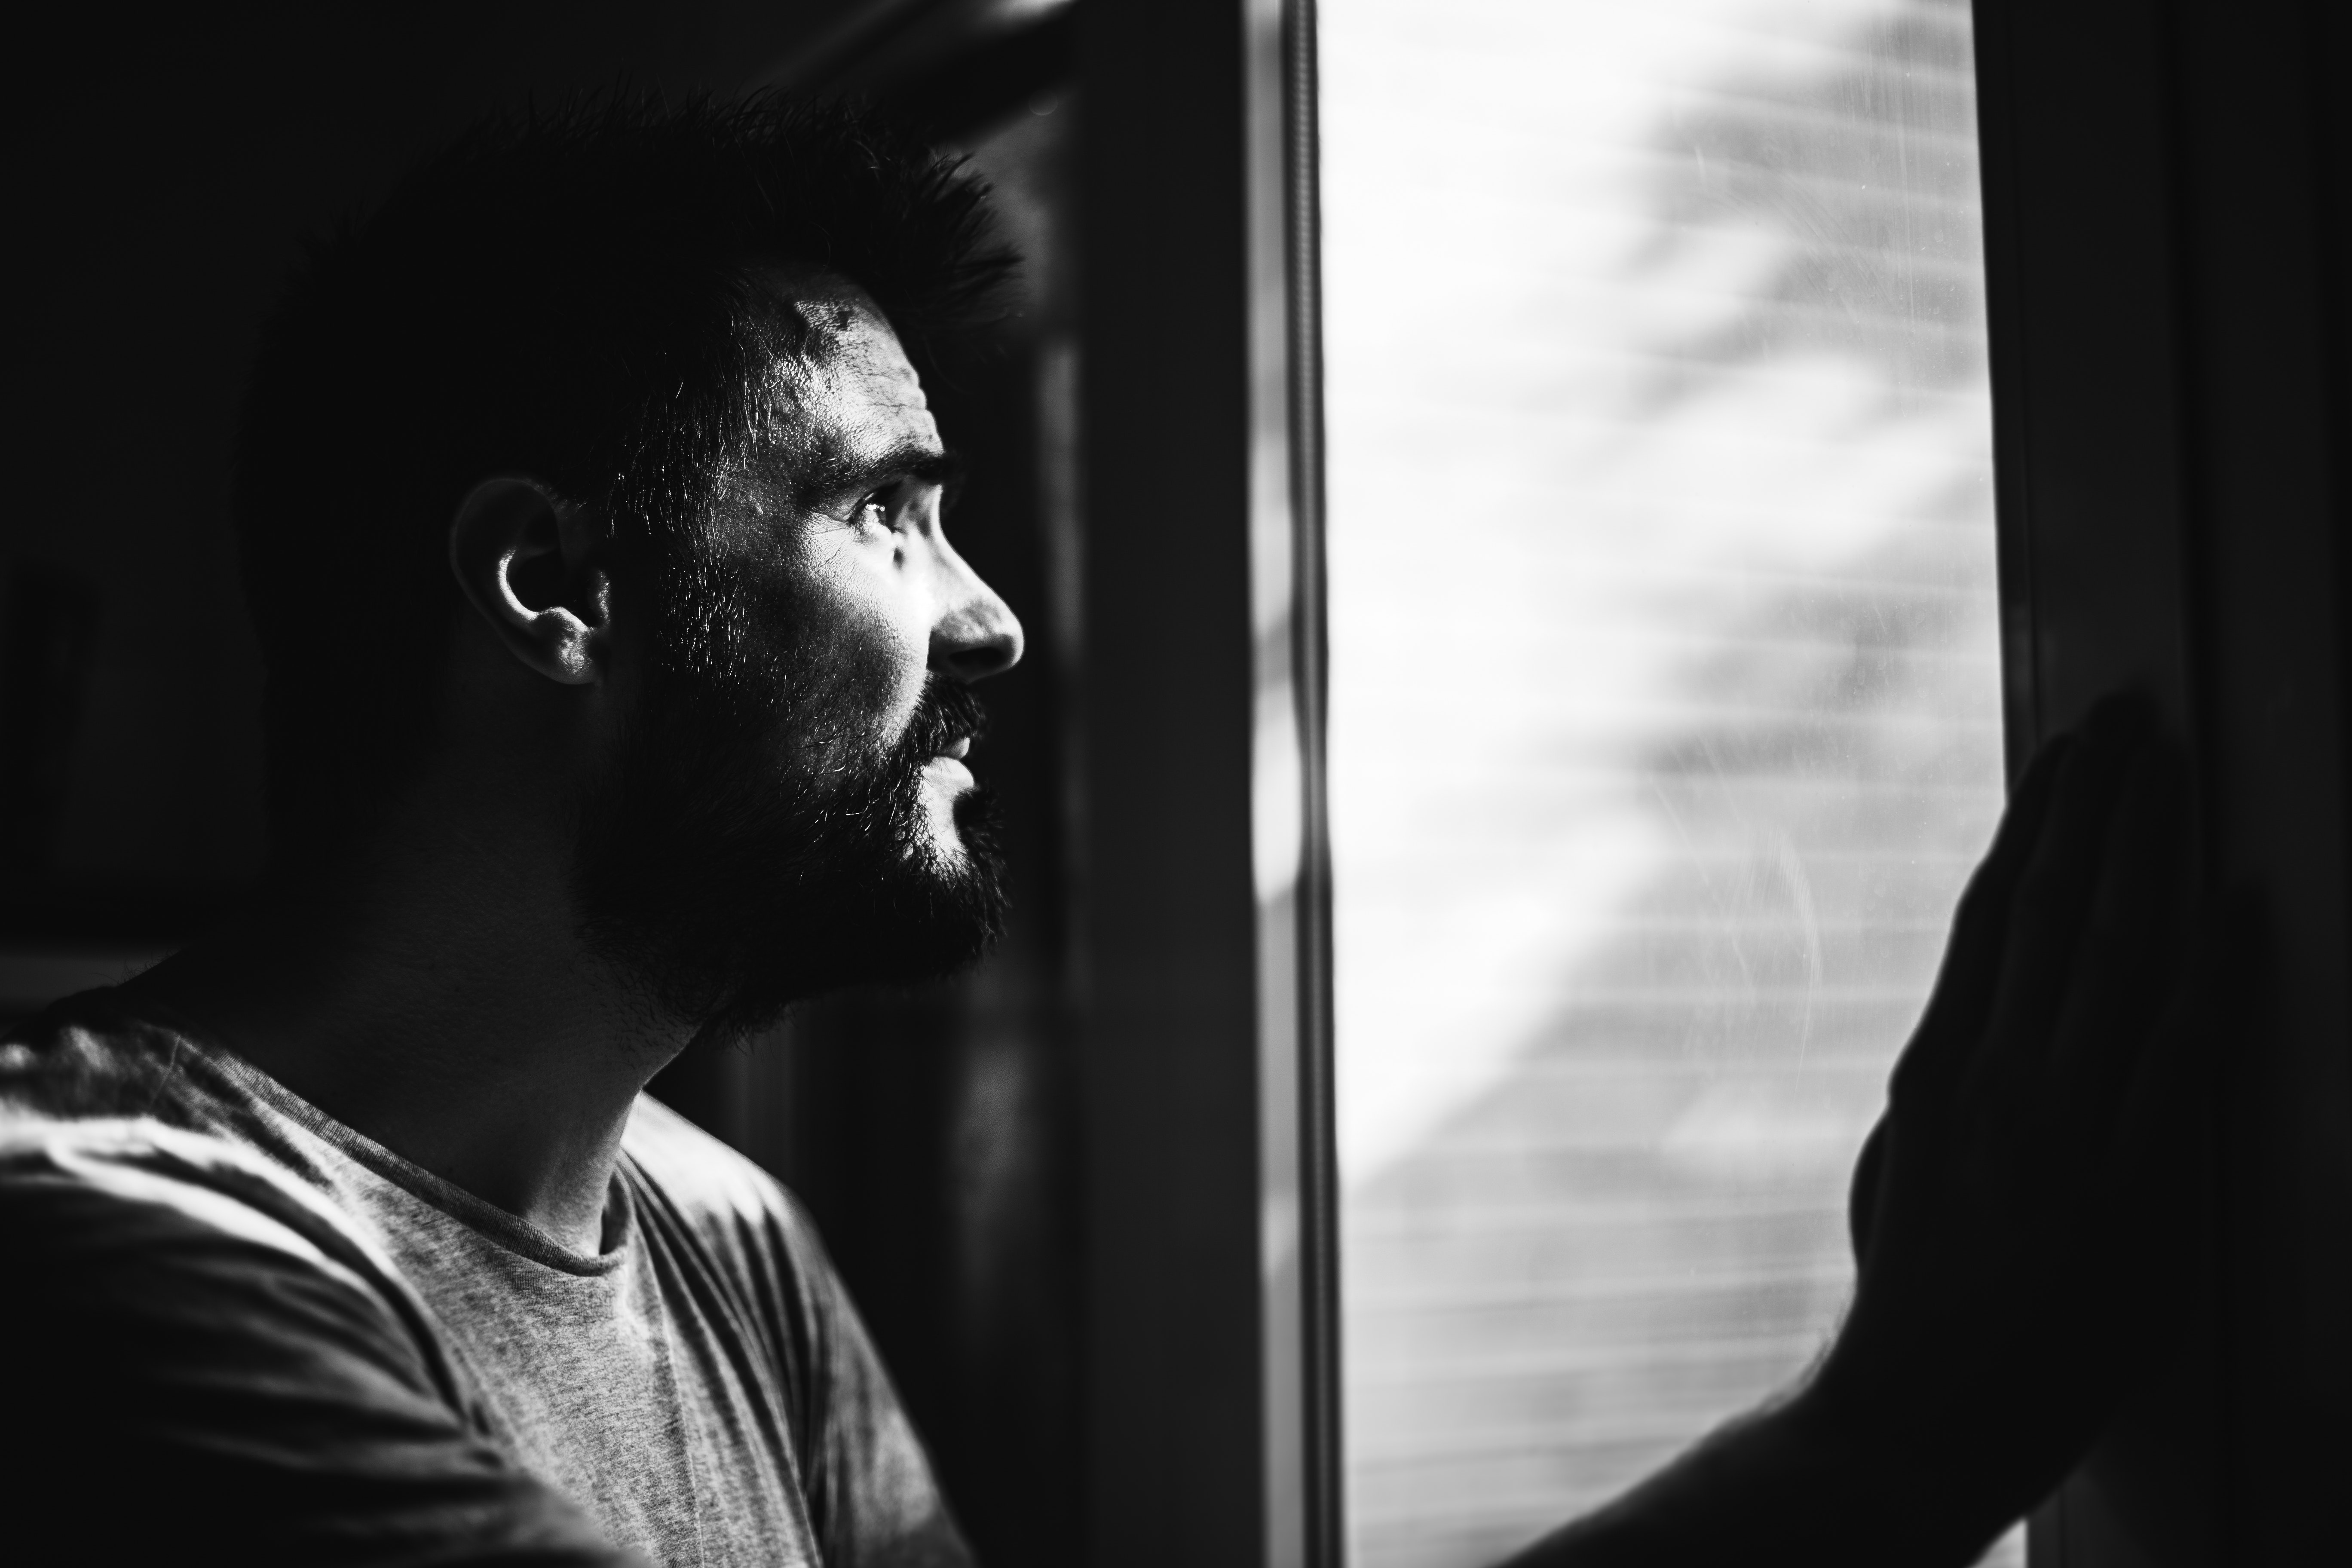
black, white, photograph, black and white, monochrome, monochrome photography, darkness, human, photography, eye, window, hand, room, flash photography, style, portrait, portrait photography